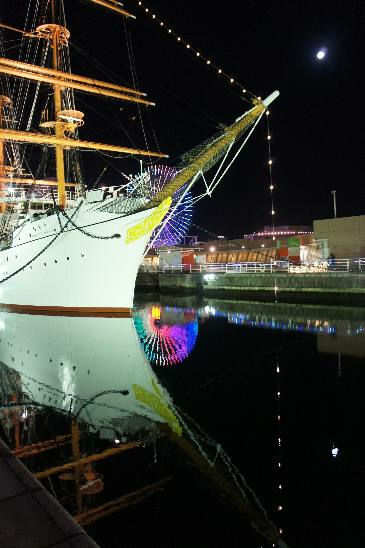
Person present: No